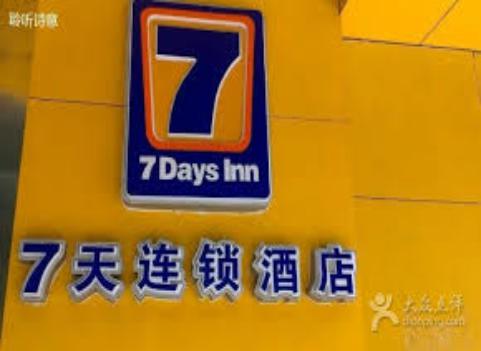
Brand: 7Days Inn
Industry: Others